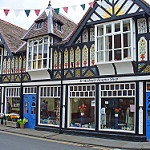
Scene: Outdoor